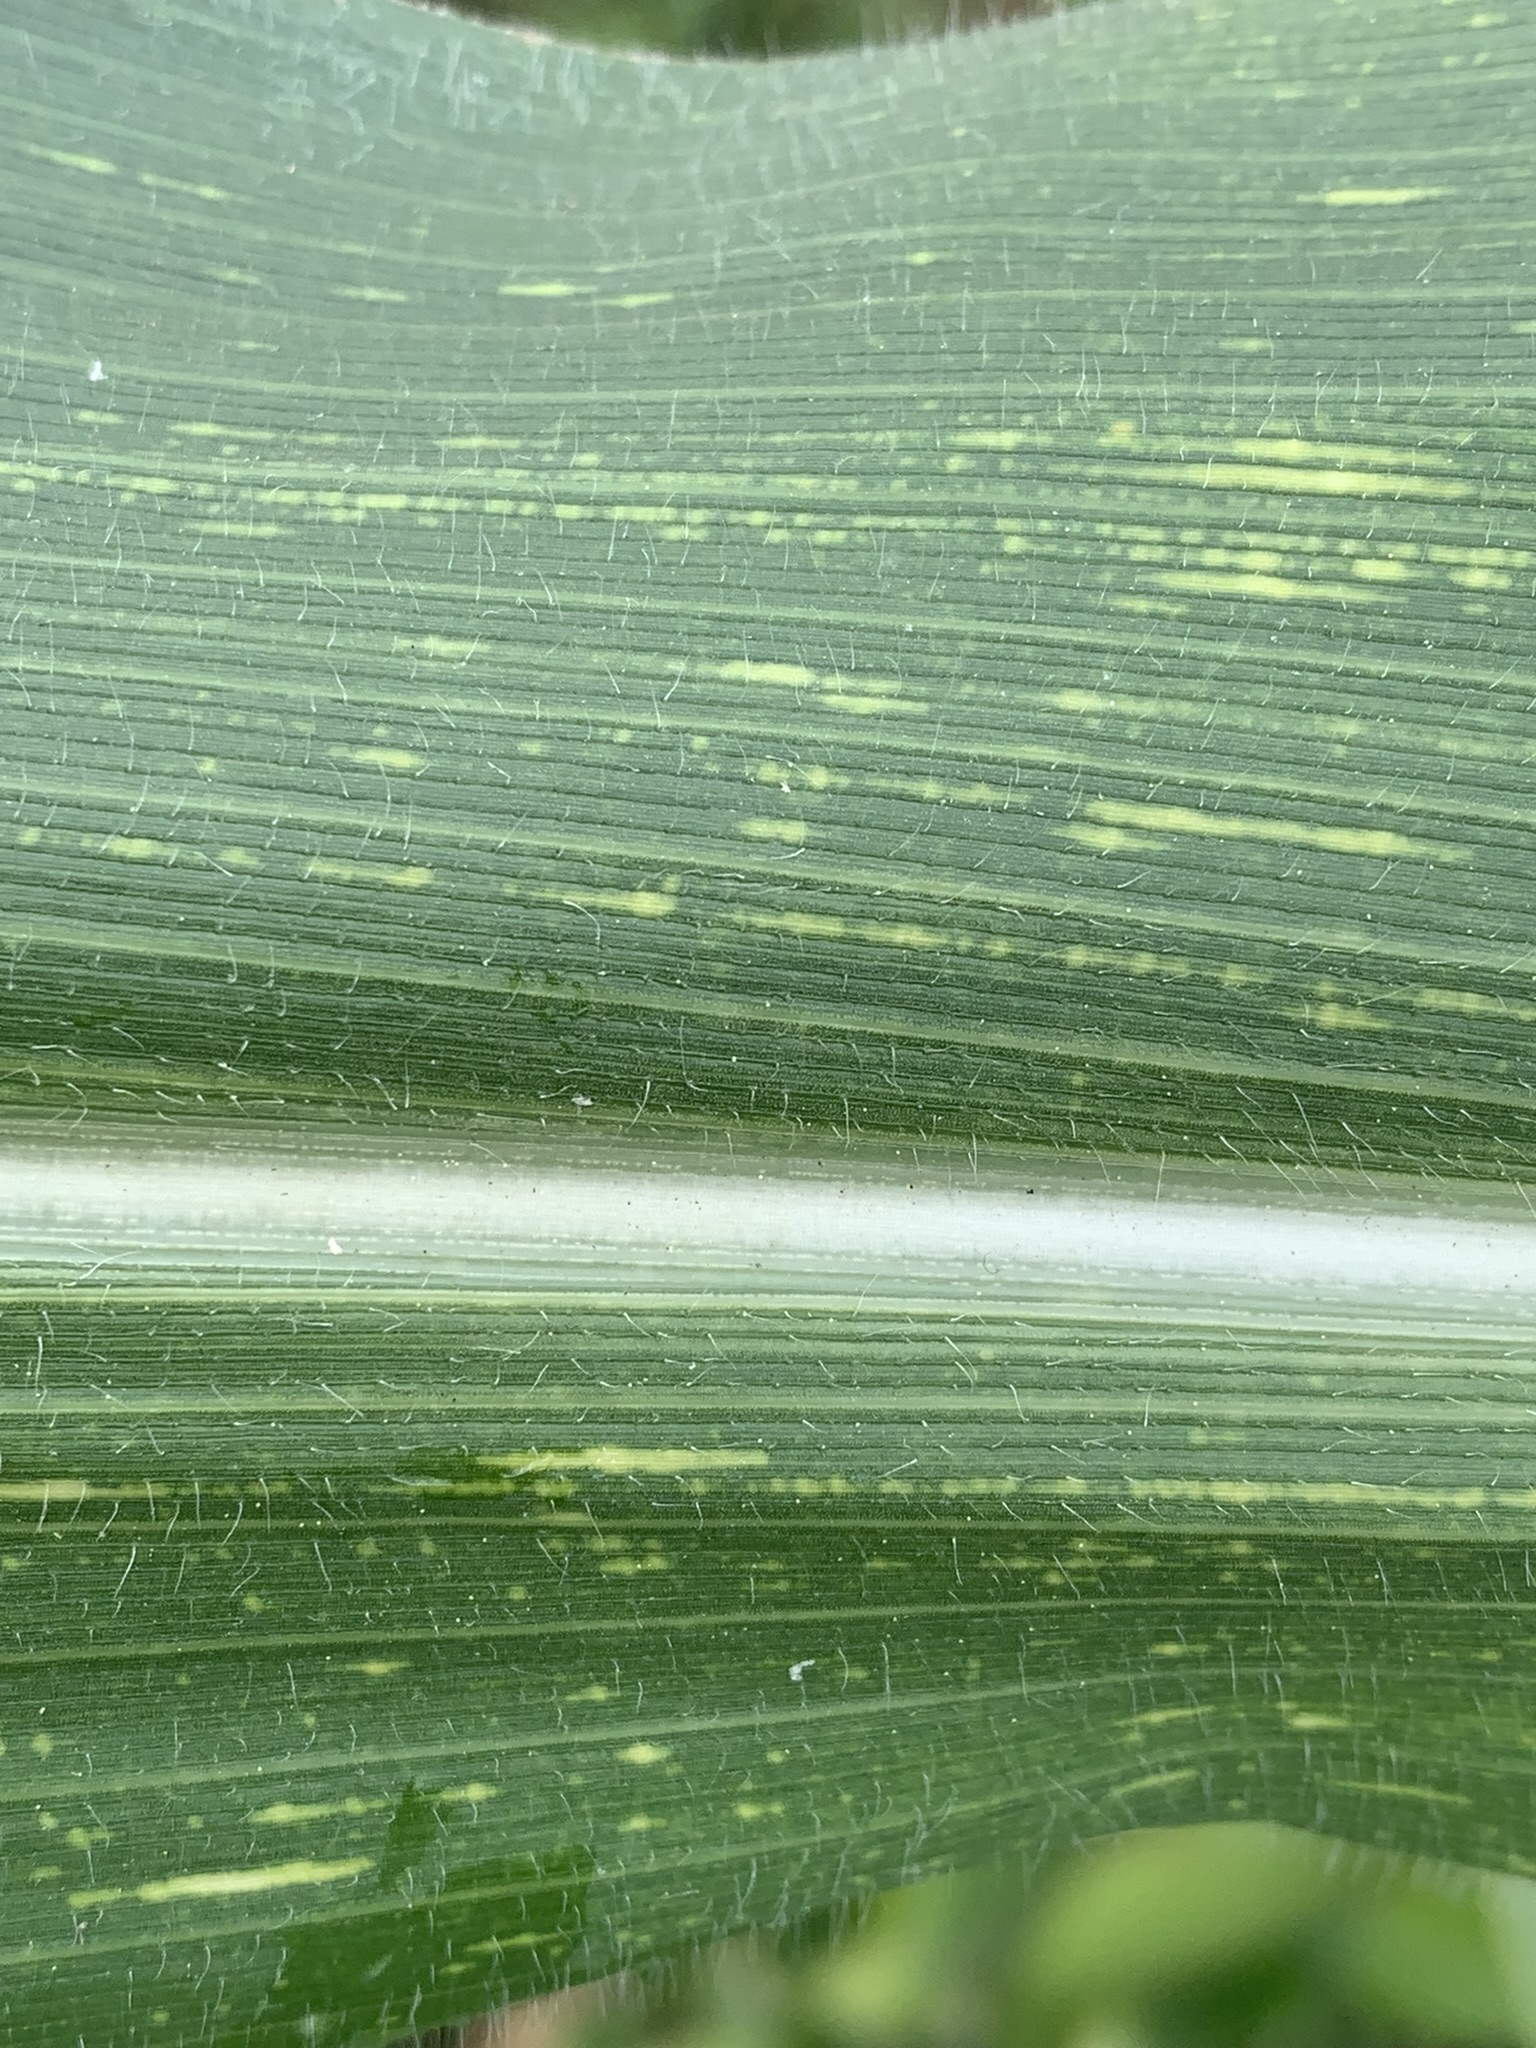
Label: MSV